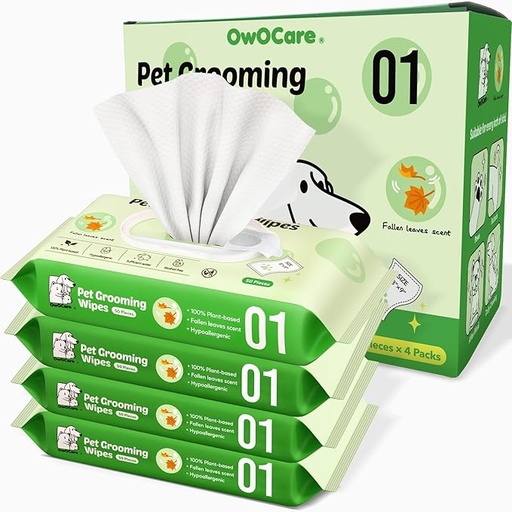
Dog Wipes for Paws and Butt, Plant-Based Large Pet Wipes for Dogs/Cats Hypoallergenic, 8X9 Inch Easy to Use Dog/Cat/Puppy Cleaning Grooming Wipes Gentle Degradable (200 Count, Fallen Leaves)
Brand: OWOCARE
Category: Animals & Pet Supplies > Pet Supplies > Pet Grooming Supplies > Pet Wipes > Grooming Wipes